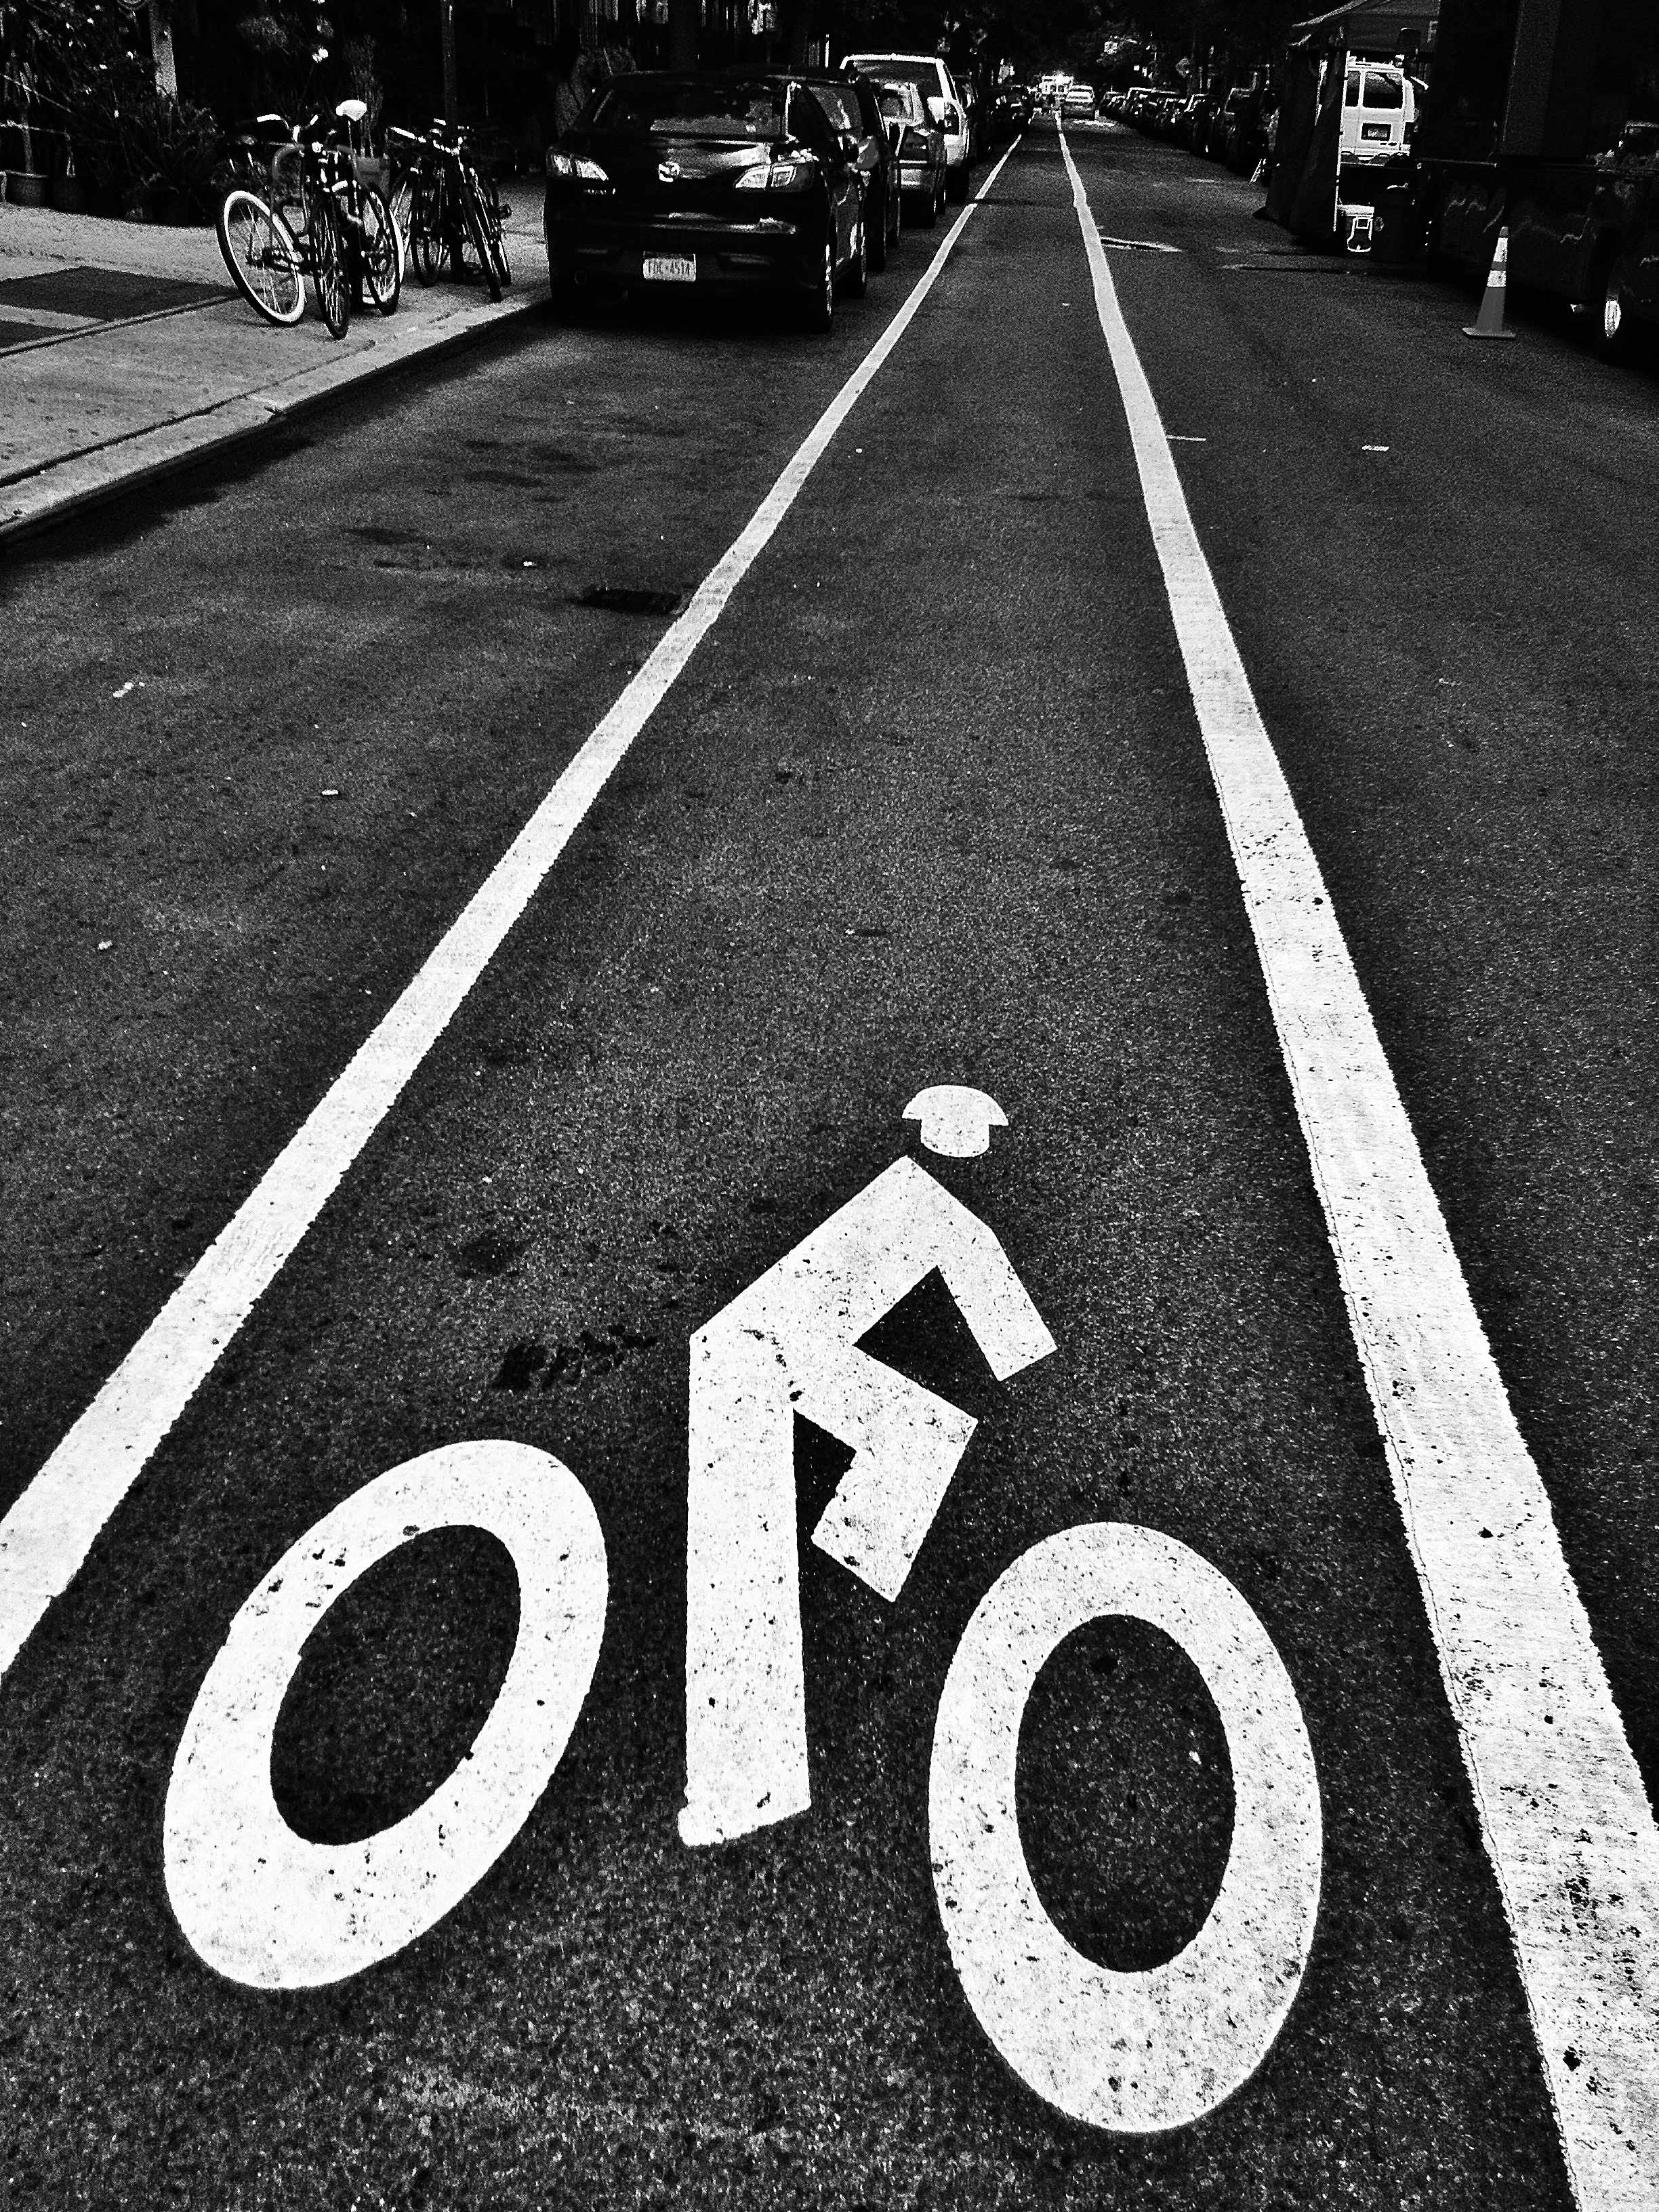
black and white, road, street, number, asphalt, line, black, monochrome, lane, font, infrastructure, zebra crossing, pedestrian crossing, road surface, monochrome photography